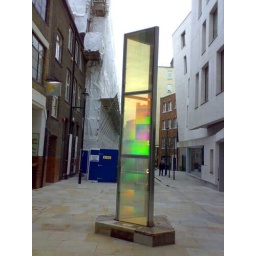
strange glass sculpture near regent street